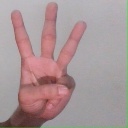
अक्षर: व